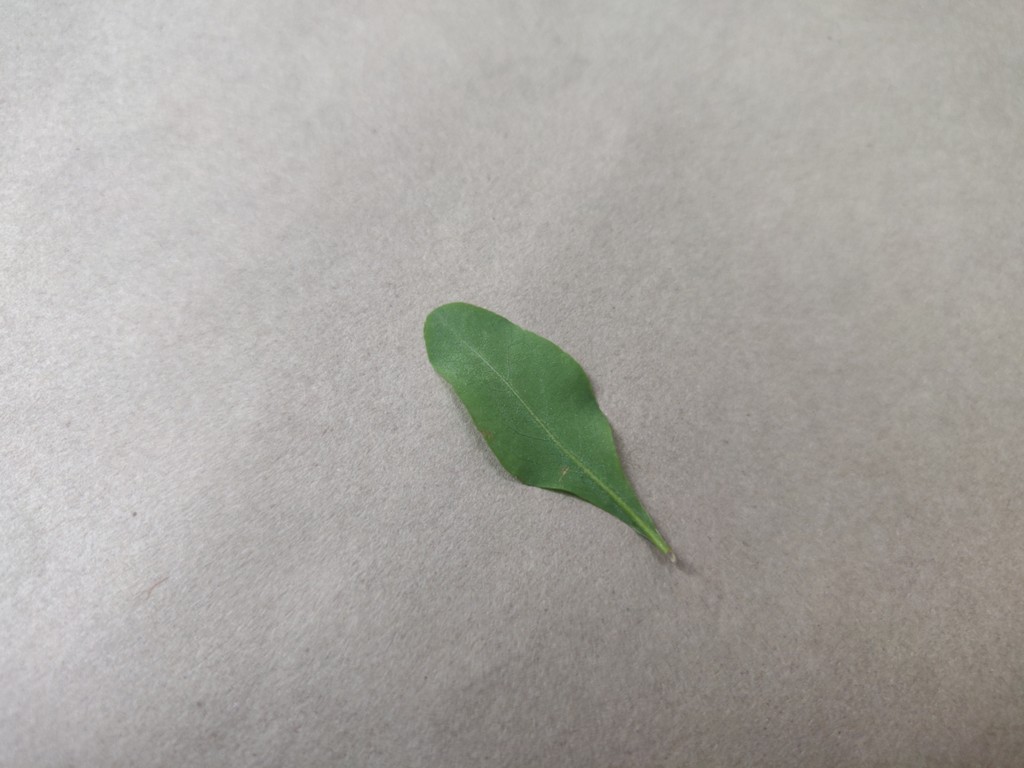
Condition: Healthy
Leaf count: single
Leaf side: back